Alexandra Stan vs. Marcel Prodan

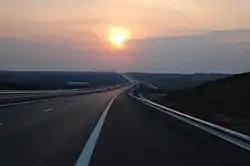
Autostrada Soarelui ("pictured in 2011"), where a bruised Stan was picked up by local traffic police

In 2009, Romanian singer Alexandra Stan was discovered by producers and songwriters Marcel Prodan and Andrei Nemirschi, who offered her a record deal with their label, Maan Records. In 2010, Stan's breakthrough single "Mr. Saxobeat" topped the Romanian Top 100 chart for several consecutive weeks, and also reached number one in Austria, Denmark, Germany, Hungary, Israel, Italy, Slovakia, Switzerland and Turkey.